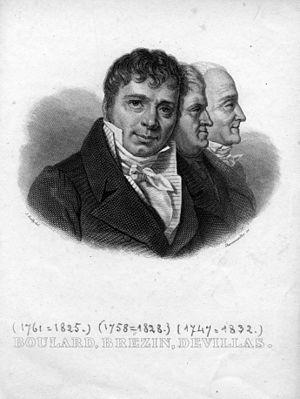
portraits gravés
Michel-Jacques Boulard, tapissier devint le tapissier attitré de l'impératrice Joséphine qui raffolait de ses luxueux brocards, velours et quinze-seize dont elle fit décorer le palais des Tuileries ou le Grand Salon de Fontainebleau. Cousins de Benoit-François Boulard, ils habitaient tous deux rue de Cléry, travaillaient pour les mêmes commanditaires et pourtant s'ignoraient.